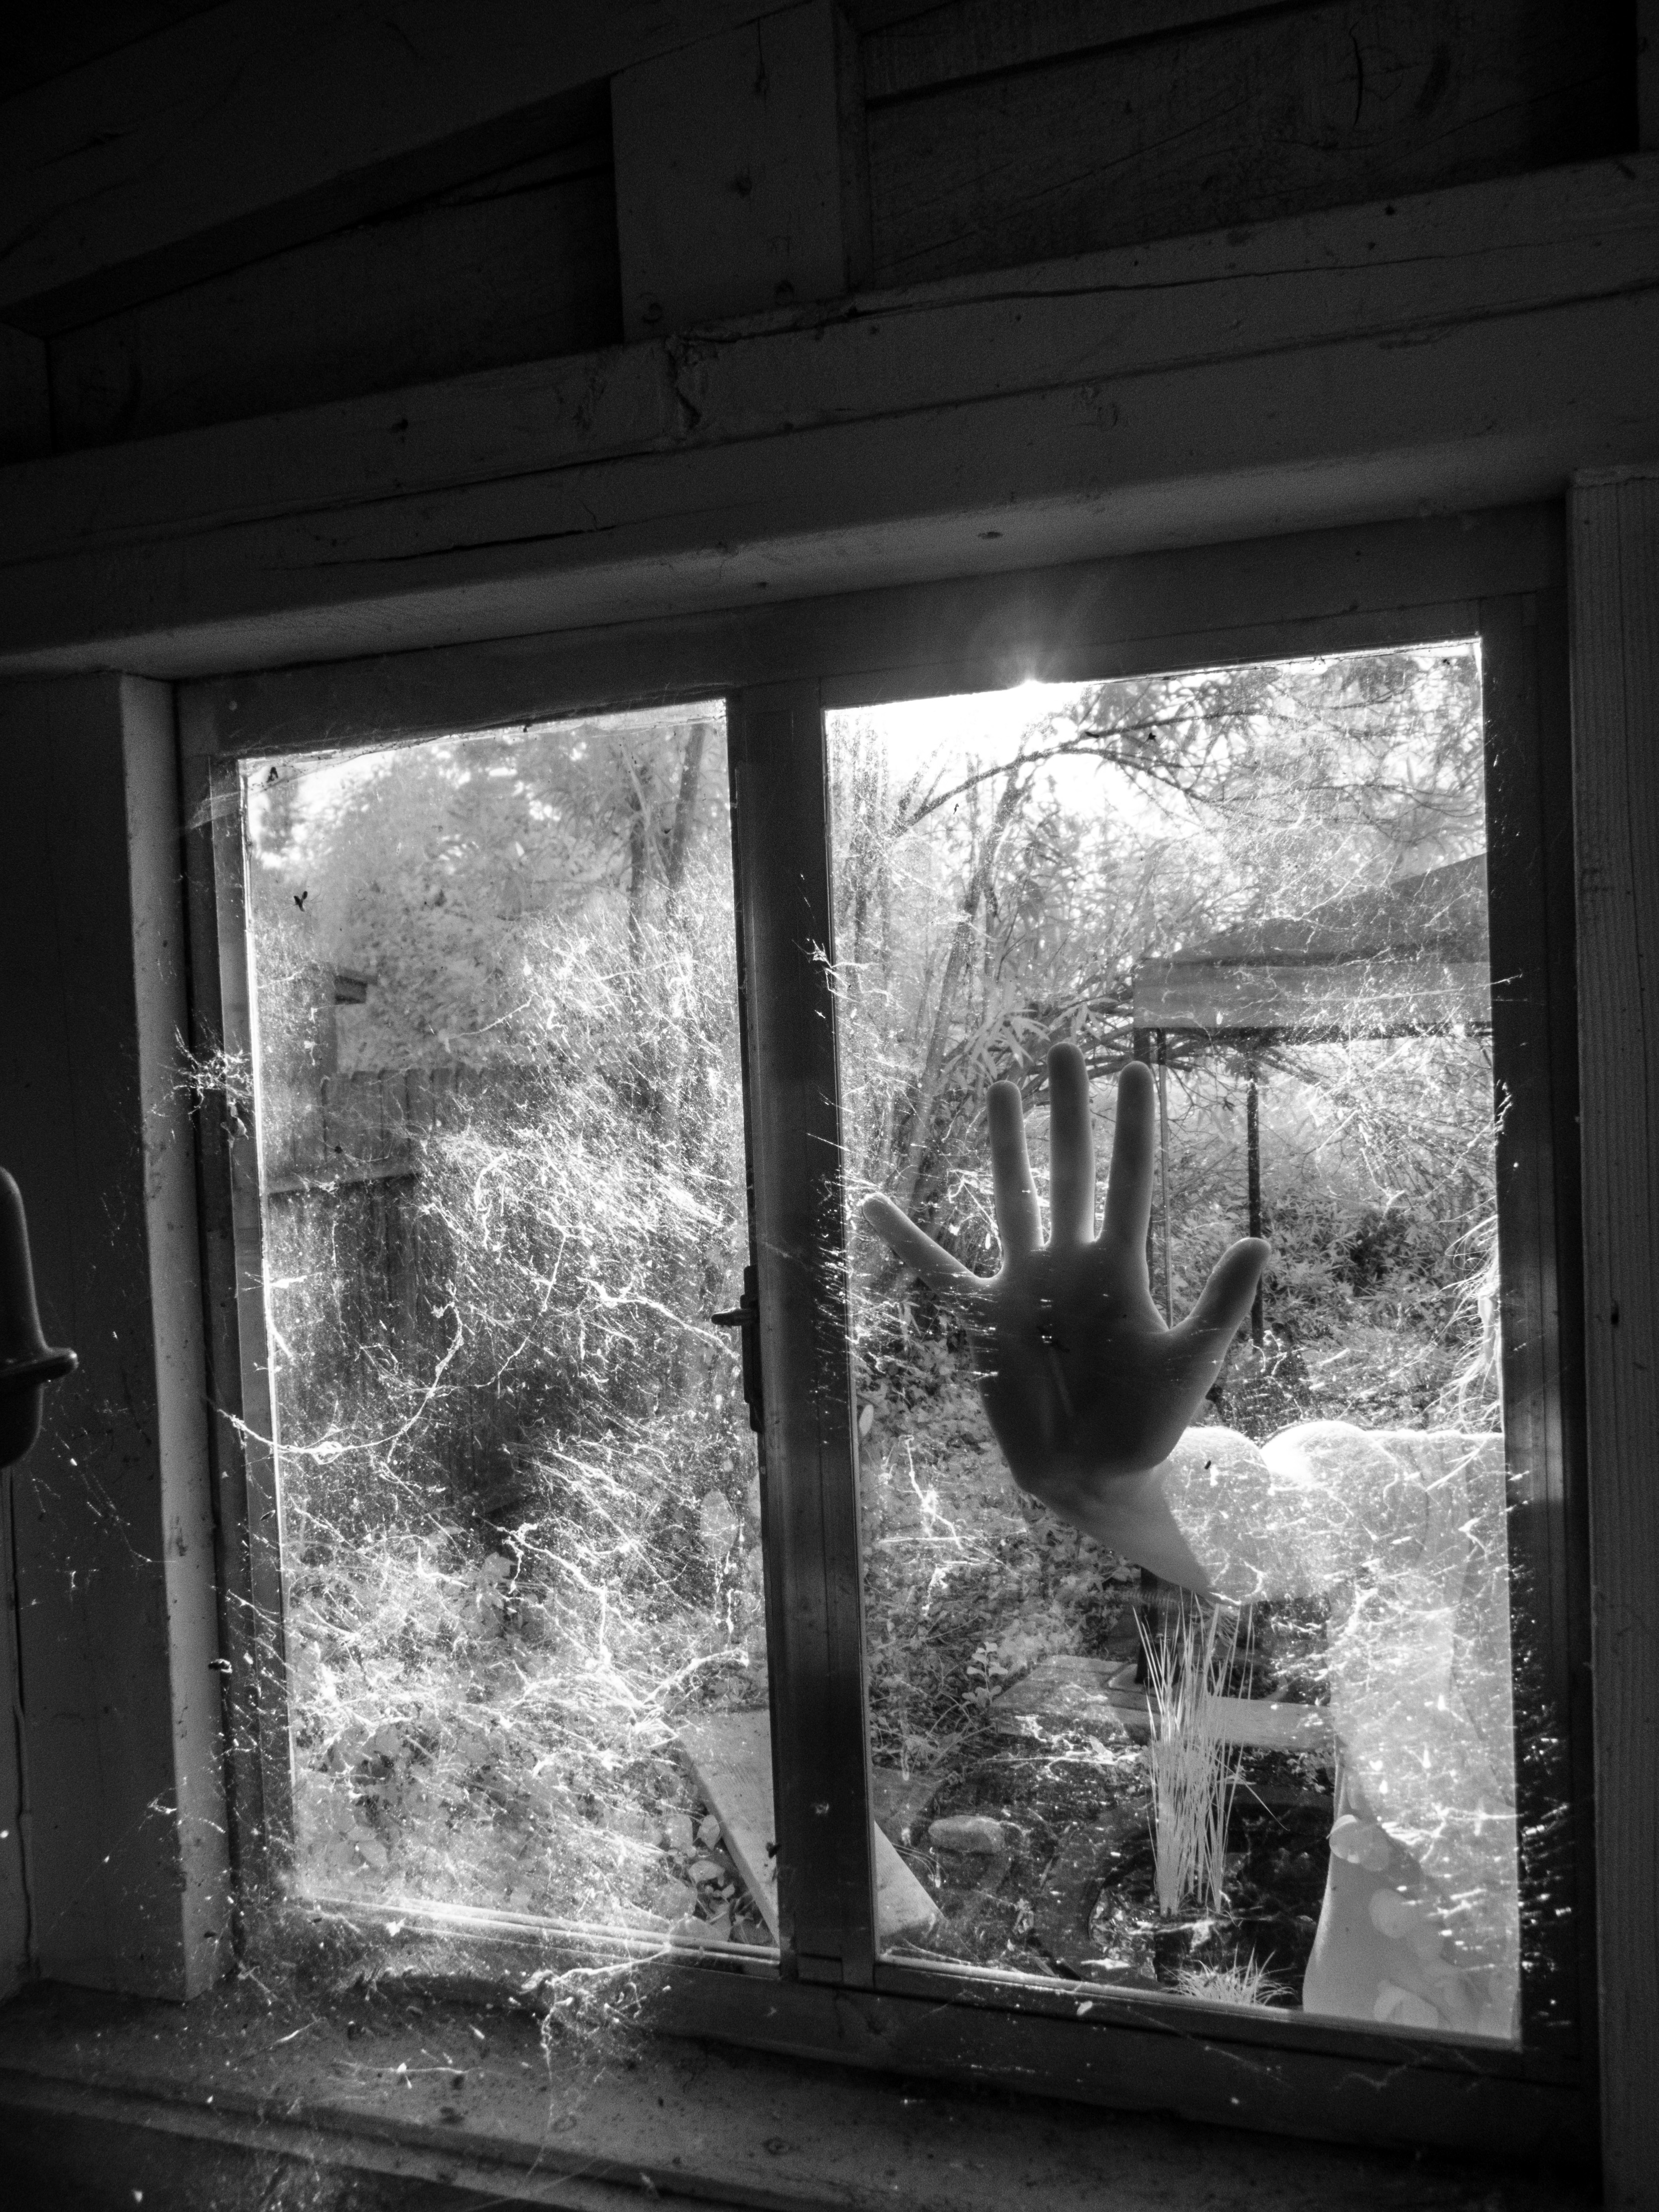
hand, light, black and white, white, photography, window, glass, wall, spiderweb, web, darkness, decay, black, monochrome, cobweb, outside, inside, art, photograph, image, ir, shape, infrared, cobwebbed, monochrome photography